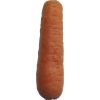
Label: Carrot 1